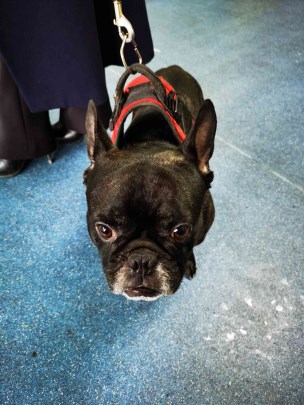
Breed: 1121-n000002-French_bulldog